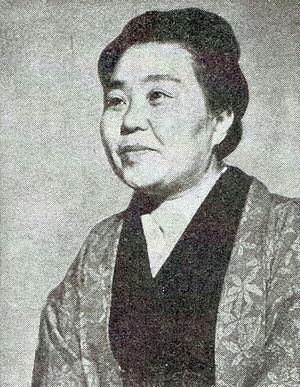
Taiko Hirabayashi est le nom d'auteur d'une écrivaine japonaise dont le nom véritable est Tai Hirabayashi.